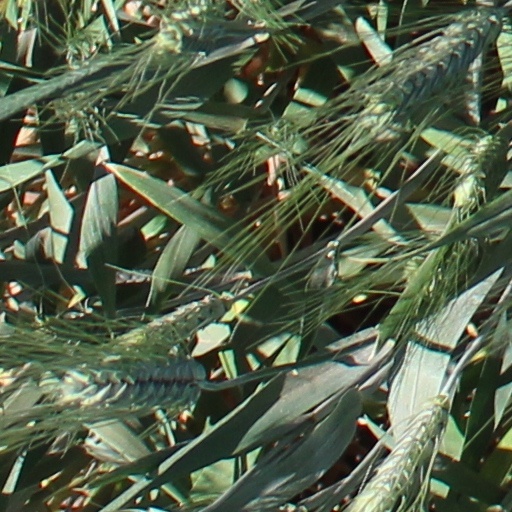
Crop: wheat